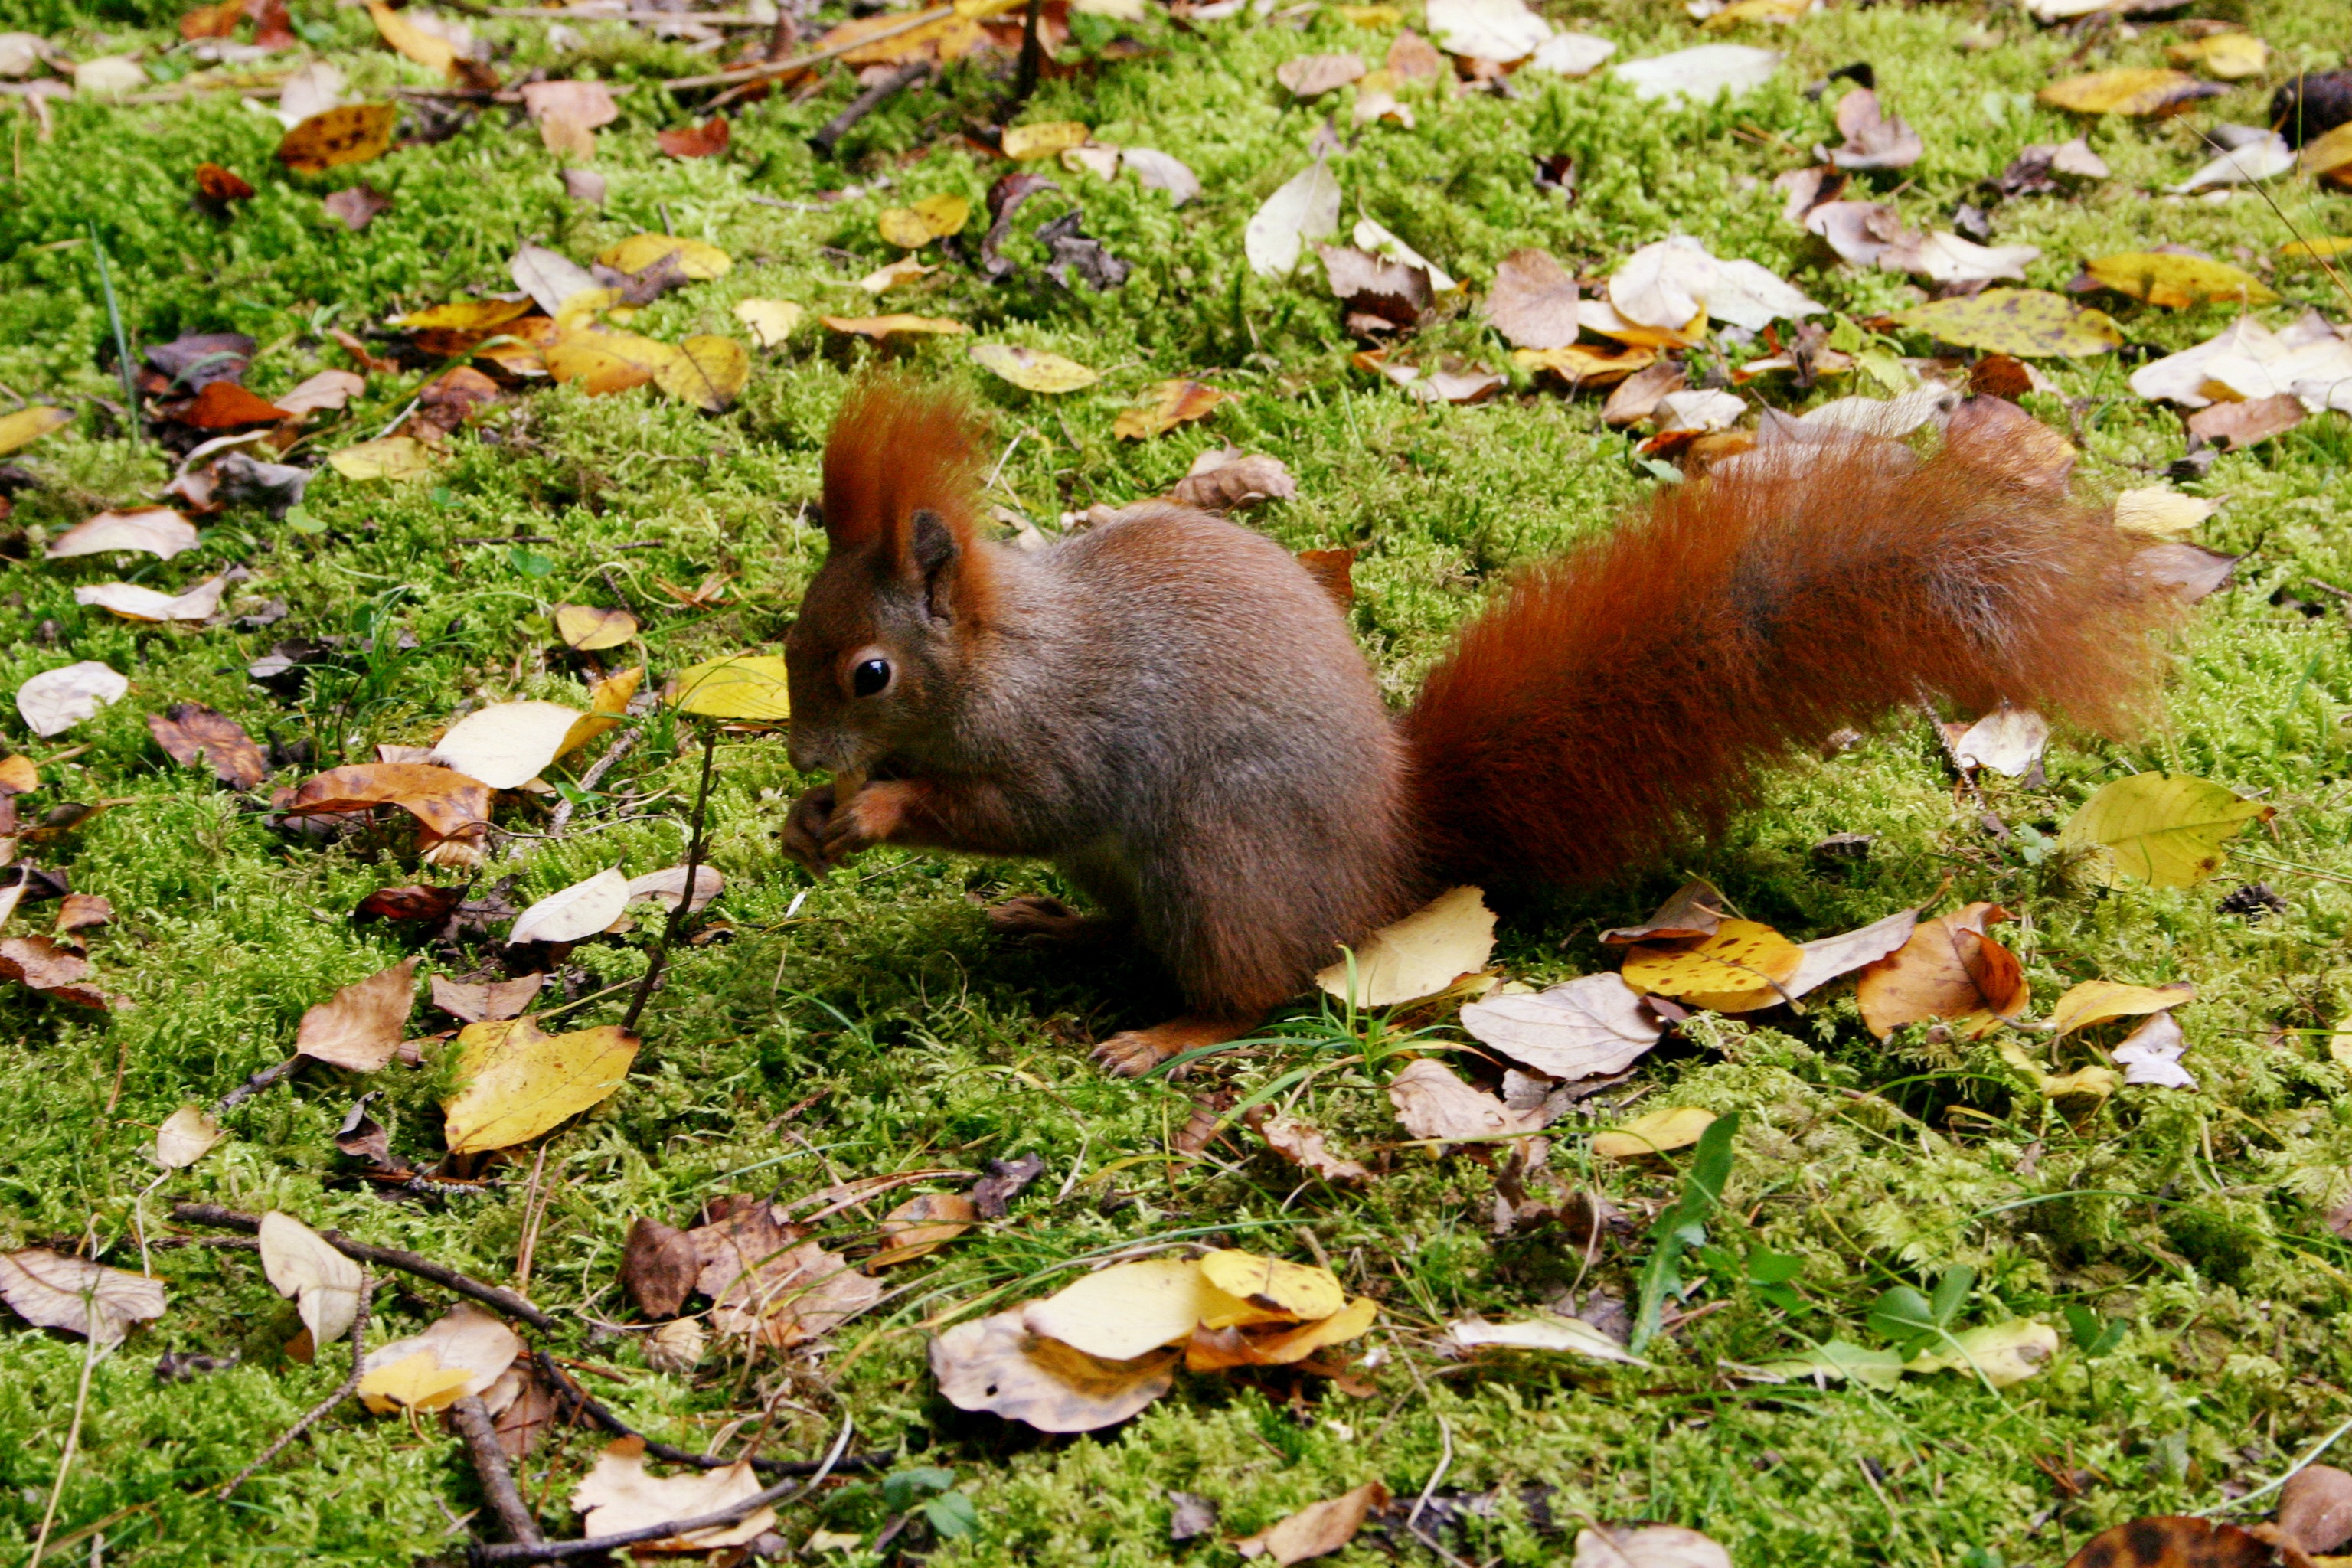
forest, animal, wildlife, wild, autumn, mammal, squirrel, rodent, fauna, leaves, vertebrate